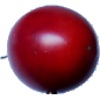
Label: tamarillo